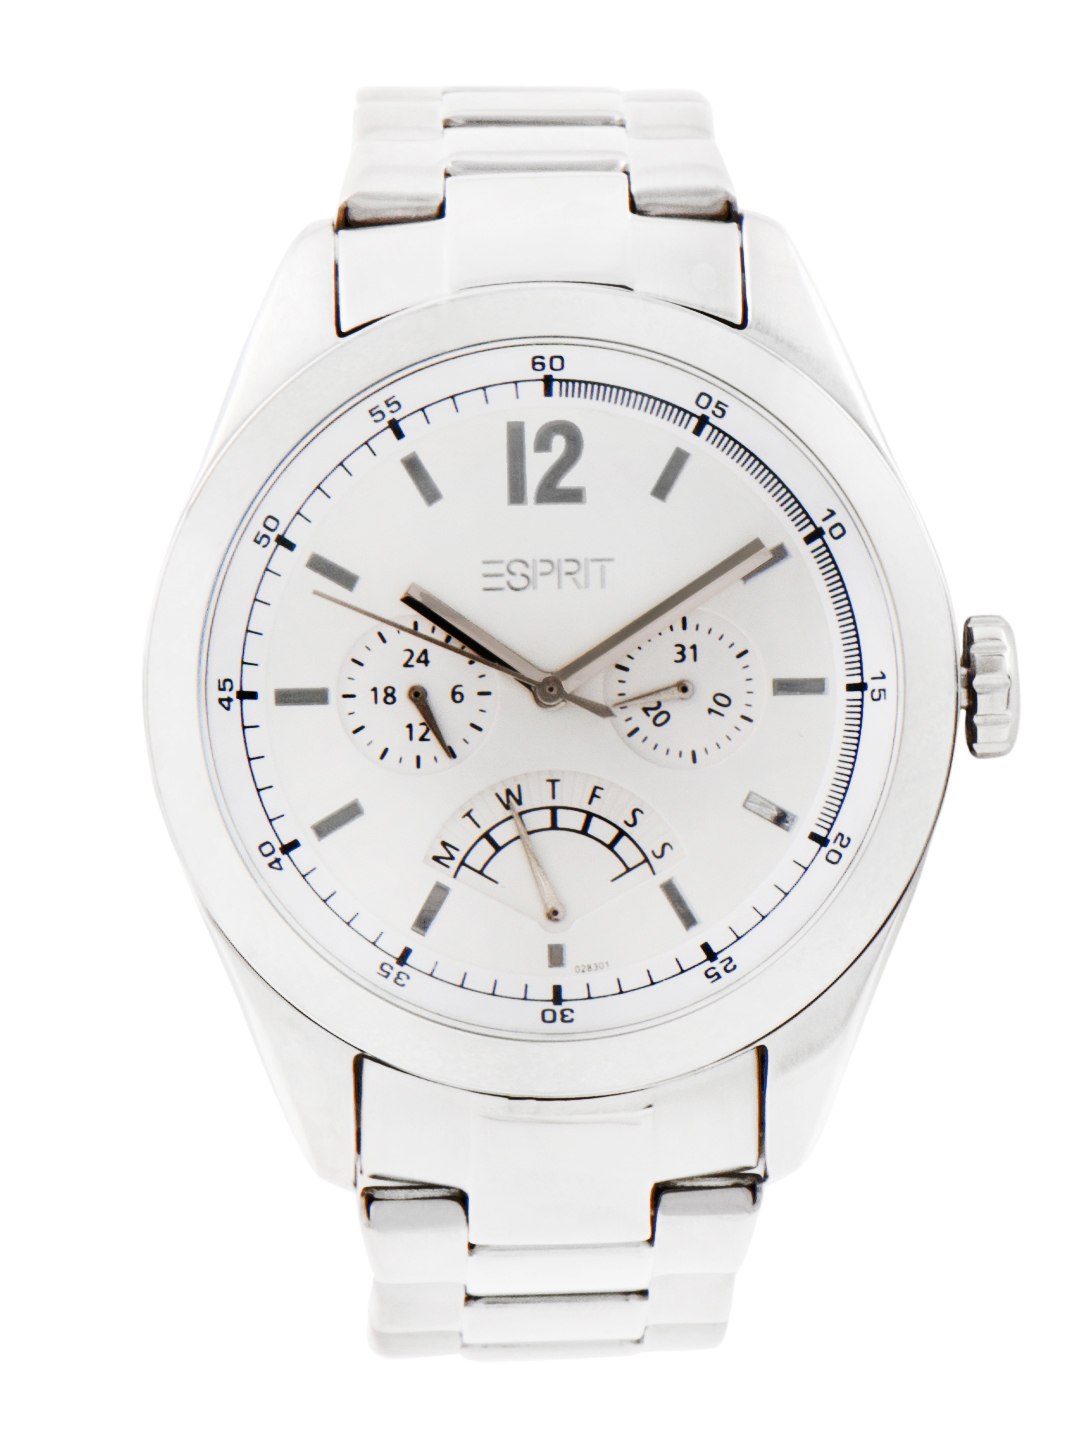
Esprit Men White Dial Watch
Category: Accessories / Watches / Watches
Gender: Men
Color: White
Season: Winter 2016
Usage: Casual